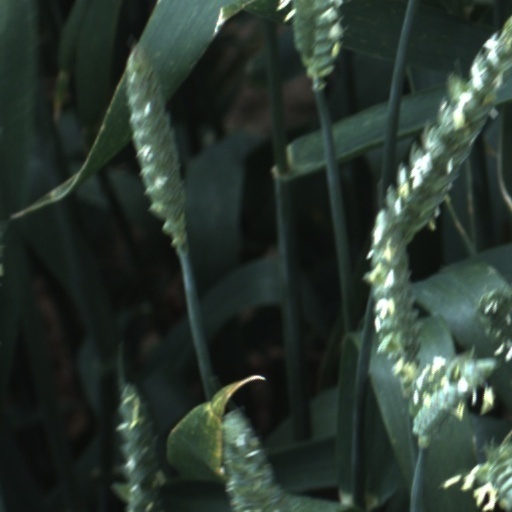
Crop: wheat